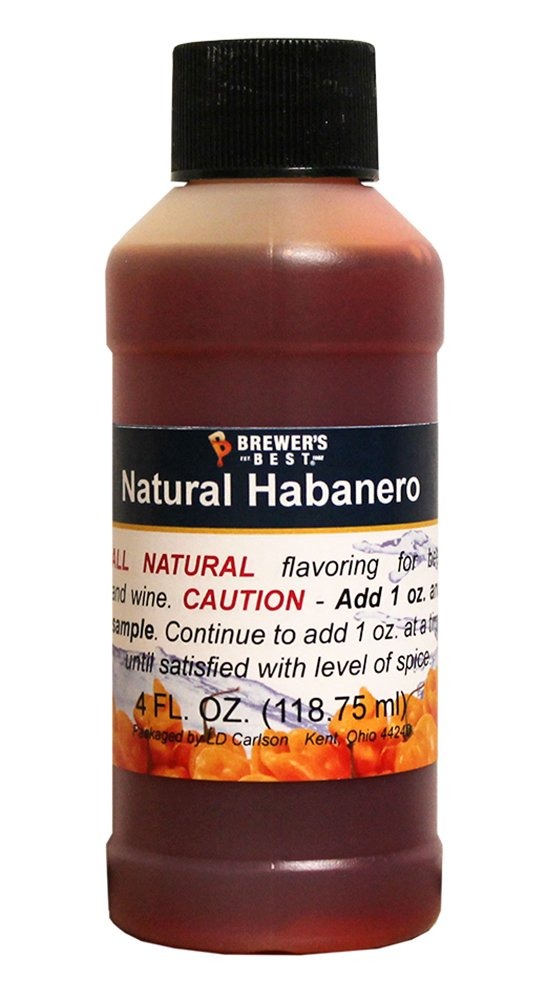
Item Name: Brewer's Best Natural Beer and Wine Fruit Flavoring (Habanero)
Bullet Point 1: Natural Habanero Flavoring
Bullet Point 2: 4 oz. bottle
Bullet Point 3: All Natural Flavoring for Beer and Wine
Product Description: FRUIT FLAVORS FOR BEER AND WINE We are proud to carry the finest flavor and aroma enhancers on the market. Each flavoring is packed in a 4 oz bottle. The recommended usage for beer is on the label. For wine we recommend adding to taste. Natural flavors. For beer use .5% or 3 to 4 oz per 5 gallons.
Value: 1.0
Unit: Count

Price: 7.93